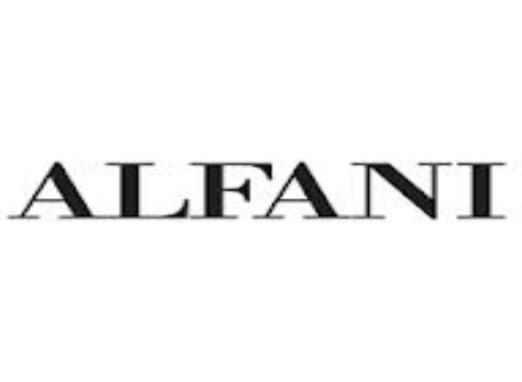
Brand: Alfani
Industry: Clothes